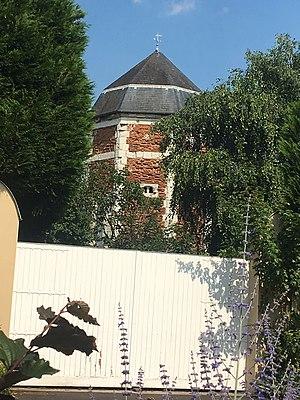
Le Pigeonnier de Marcy
Le pigeonnier de Marcy est un pigeonnier situé à Marcy, en France.